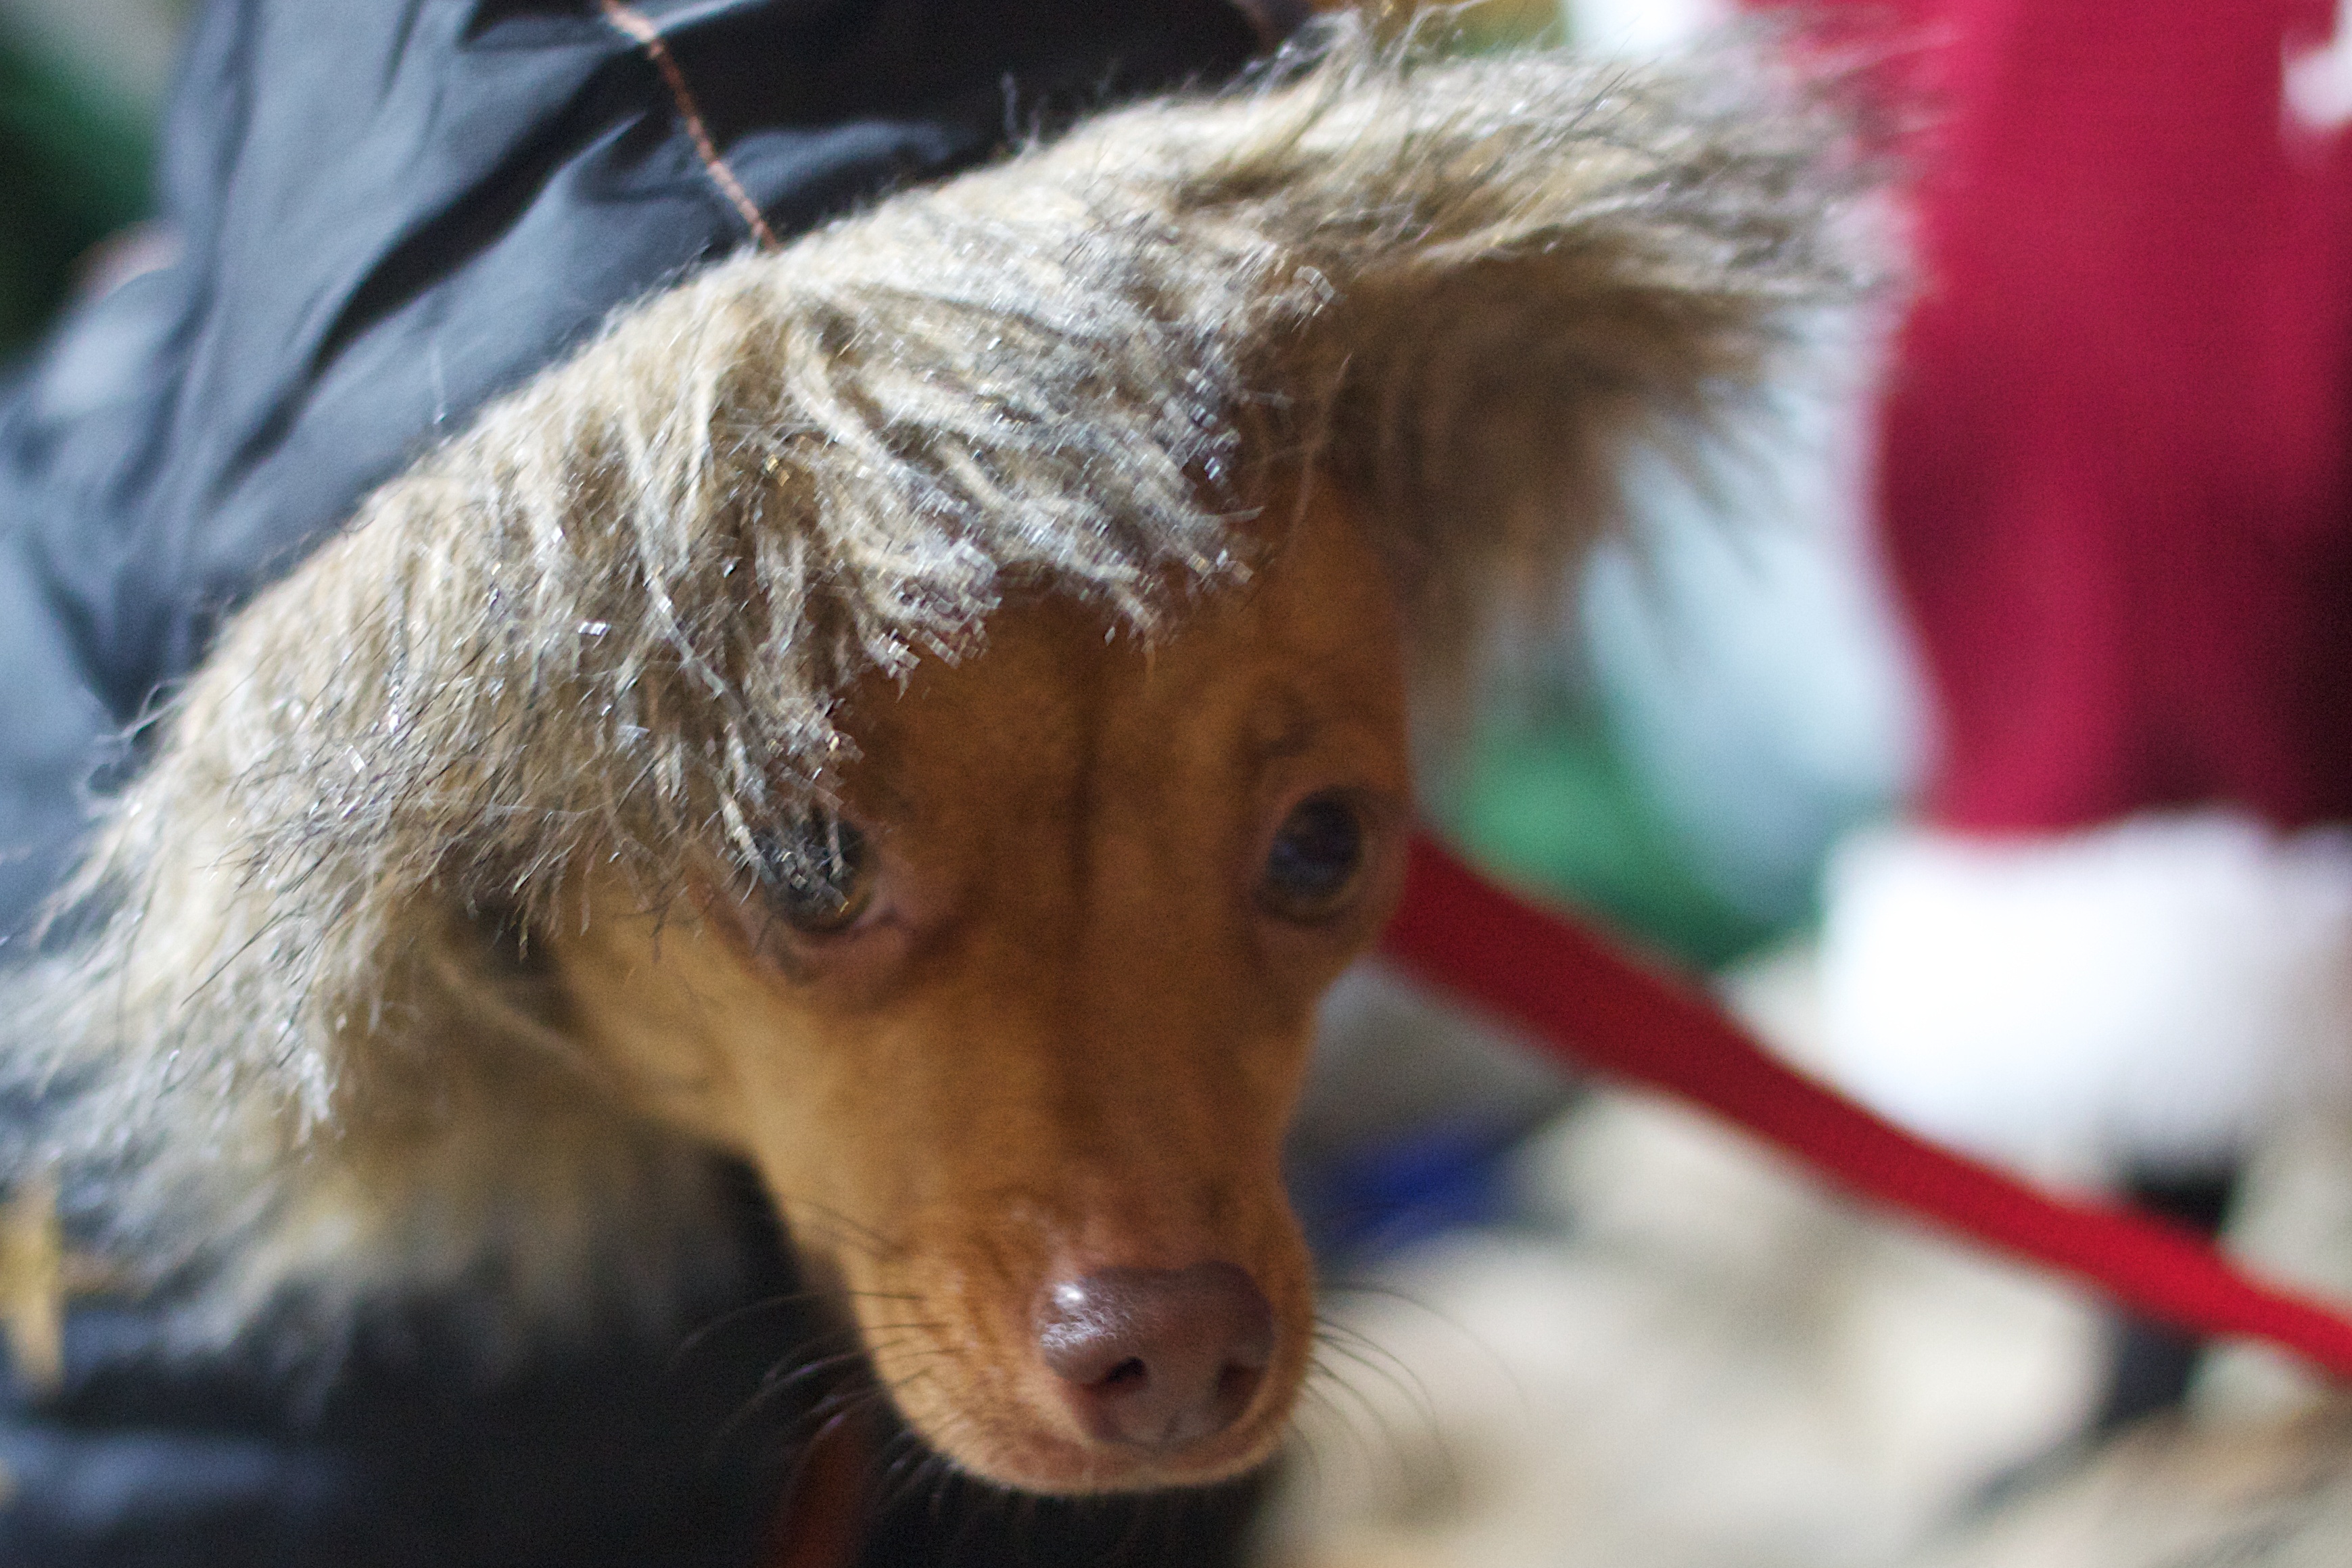
puppy, dog, mammal, close up, nose, vertebrate, dog like mammal